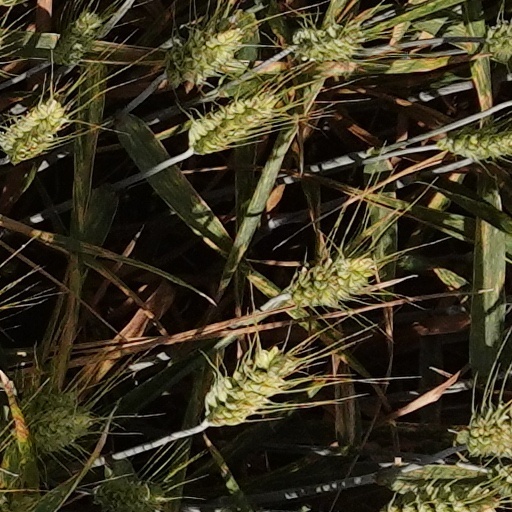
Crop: wheat